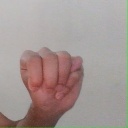
अक्षर: म